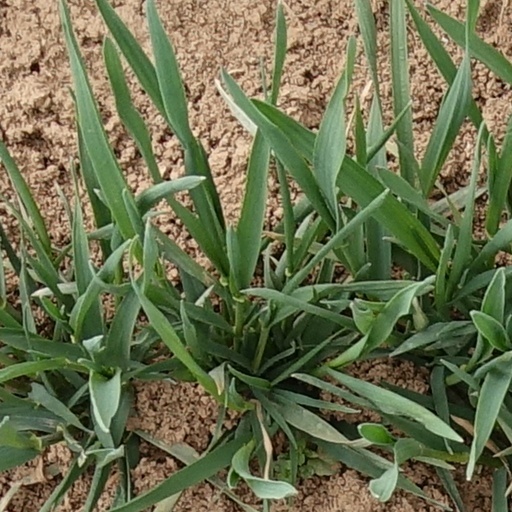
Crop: wheat